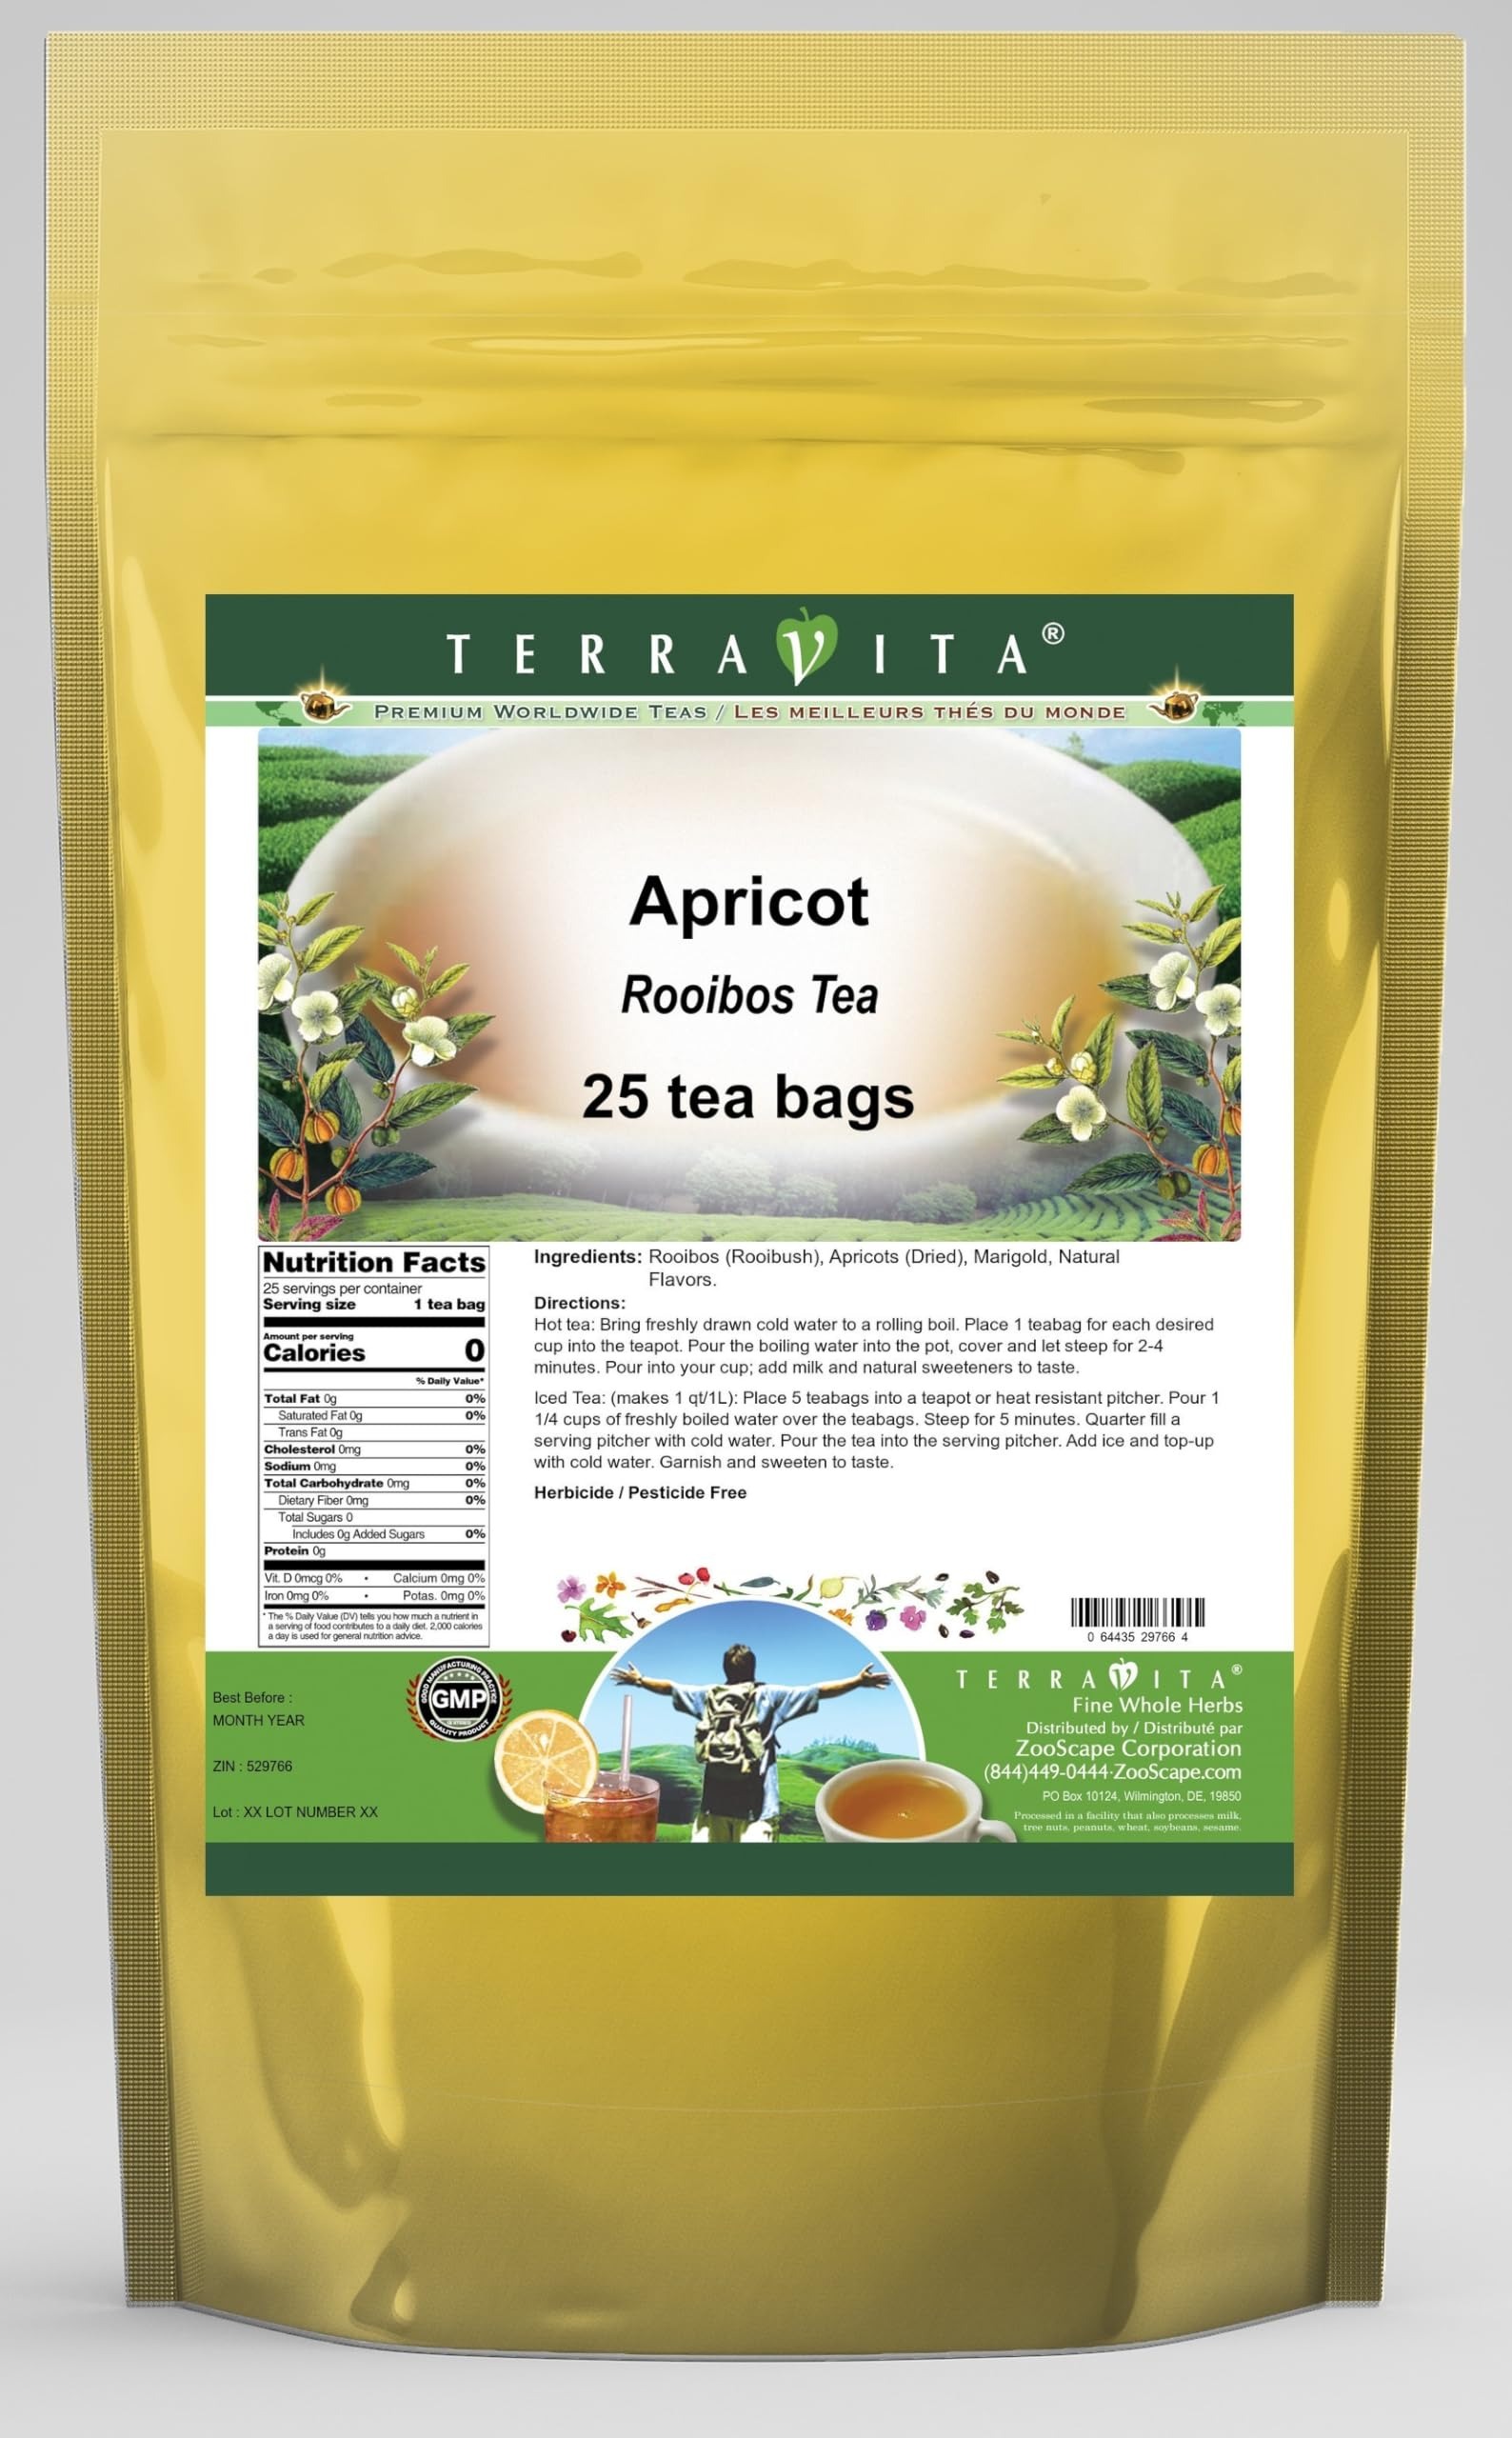
Item Name: Apricot Rooibos Tea (25 tea bags, ZIN: 529766)
Bullet Point 1: Our Apricot Rooibos Tea is a delightful flavored Rooibos tea you will enjoy anytime! - Ingredients: Rooibos tea, Apricots (Dried), Marigold and natural apricot flavor.
Bullet Point 2: No fillers.
Bullet Point 3: Manufacturer: TerraVita
Bullet Point 4: Size: 25 tea bags
Bullet Point 5: Rooibos Tea Bags - Packed in a convenient upright pouch!
Product Description: Our Apricot Rooibos Tea is a delightful flavored Rooibos tea you will enjoy anytime! - Ingredients: Rooibos tea, Apricots (Dried), Marigold and natural apricot flavor. - Hot tea brewing method: Bring freshly drawn cold water to a rolling boil. Place 1 teabag for each desired cup into the teapot. Pour the boiling water into the pot, cover and let steep for 2-4 minutes. Pour into your cup; add milk and natural sweeteners to taste. - Iced tea brewing method: (to make 1 liter/quart): Place 5 teabags into a teapot or heat resistant pitcher. Pour 1 1/4 cups of freshly boiled water over the teabags. Steep for 5 minutes. Quarter fill a serving pitcher with cold water. Pour the tea into the serving pitcher. Add ice and top-up with cold water. Garnish and sweeten to taste. - TerraVita is an exclusive line of premium-quality, natural source products that use only the finest, purest and most potent ingredients found around the world. TerraVita is hallmarked by the highest possible standards of purity, potency, stability and freshness. All of our products are prepared with the highest elements of quality control, from raw materials through the entire manufacturing process, up to and including the moment that the bottles or bags are sealed for freshness and shipped out to you. Our highest possible standards are certified by independent laboratories and backed by our personal guarantee. - TerraVita exists to meet and ensure your family's health and wellness without the harmful effects of chemicals and health products. We strive to make all of our products affordable and reliable and are constantly searching the market to maintain our affordability and to look for new ways to serve you and the ones you love. TerraVita has become a trusted household name for many families and can bring
Value: 25.0
Unit: Count

Price: 18.47